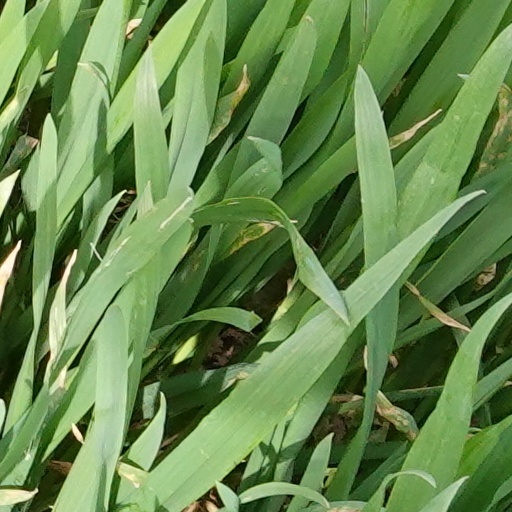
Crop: wheat